Opelousas, Louisiana

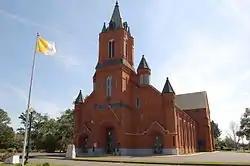
Saint Landry Catholic Church

Opelousas takes its name from the Native American tribe Opelousa who had occupied the area before European contact.